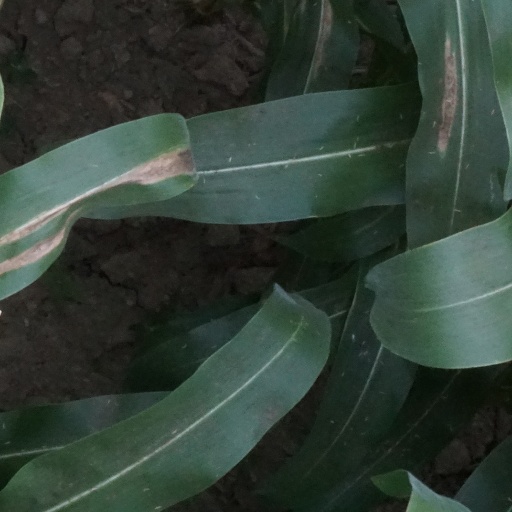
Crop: maize; corn